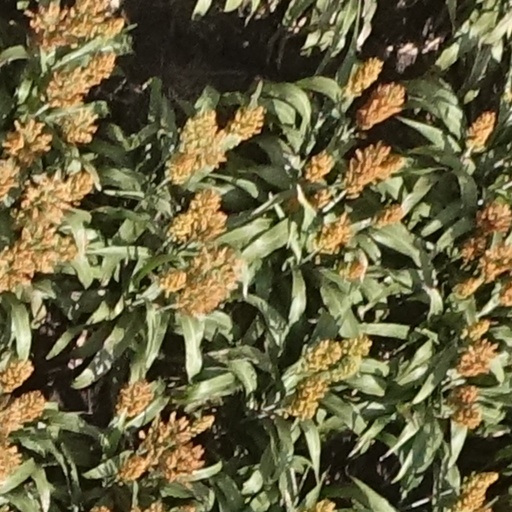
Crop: sorghum